1975 Abruzzo regional election

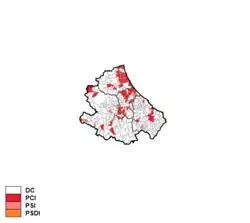
Largest party by municipality

Christian Democracy was by far the largest party, while the Italian Communist Party came distantly second.